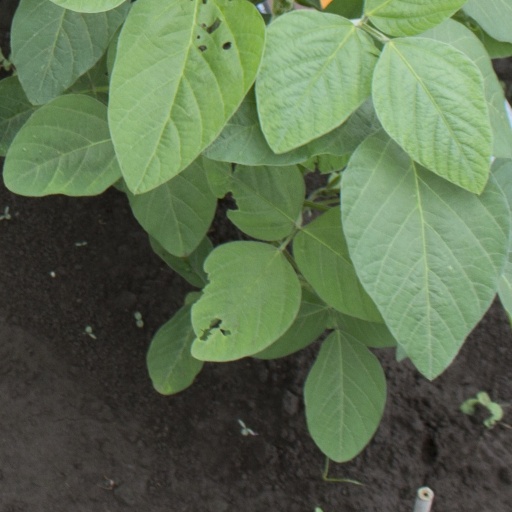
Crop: soybean